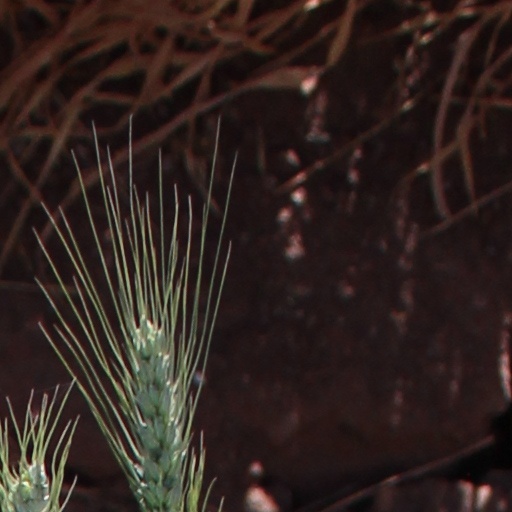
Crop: wheat